Richard Warwick

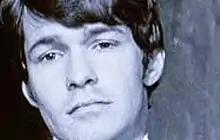
in "If..." (1968)

Richard Warwick (29 April 1945 – 16 December 1997) was an English actor.